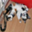
Label: cat